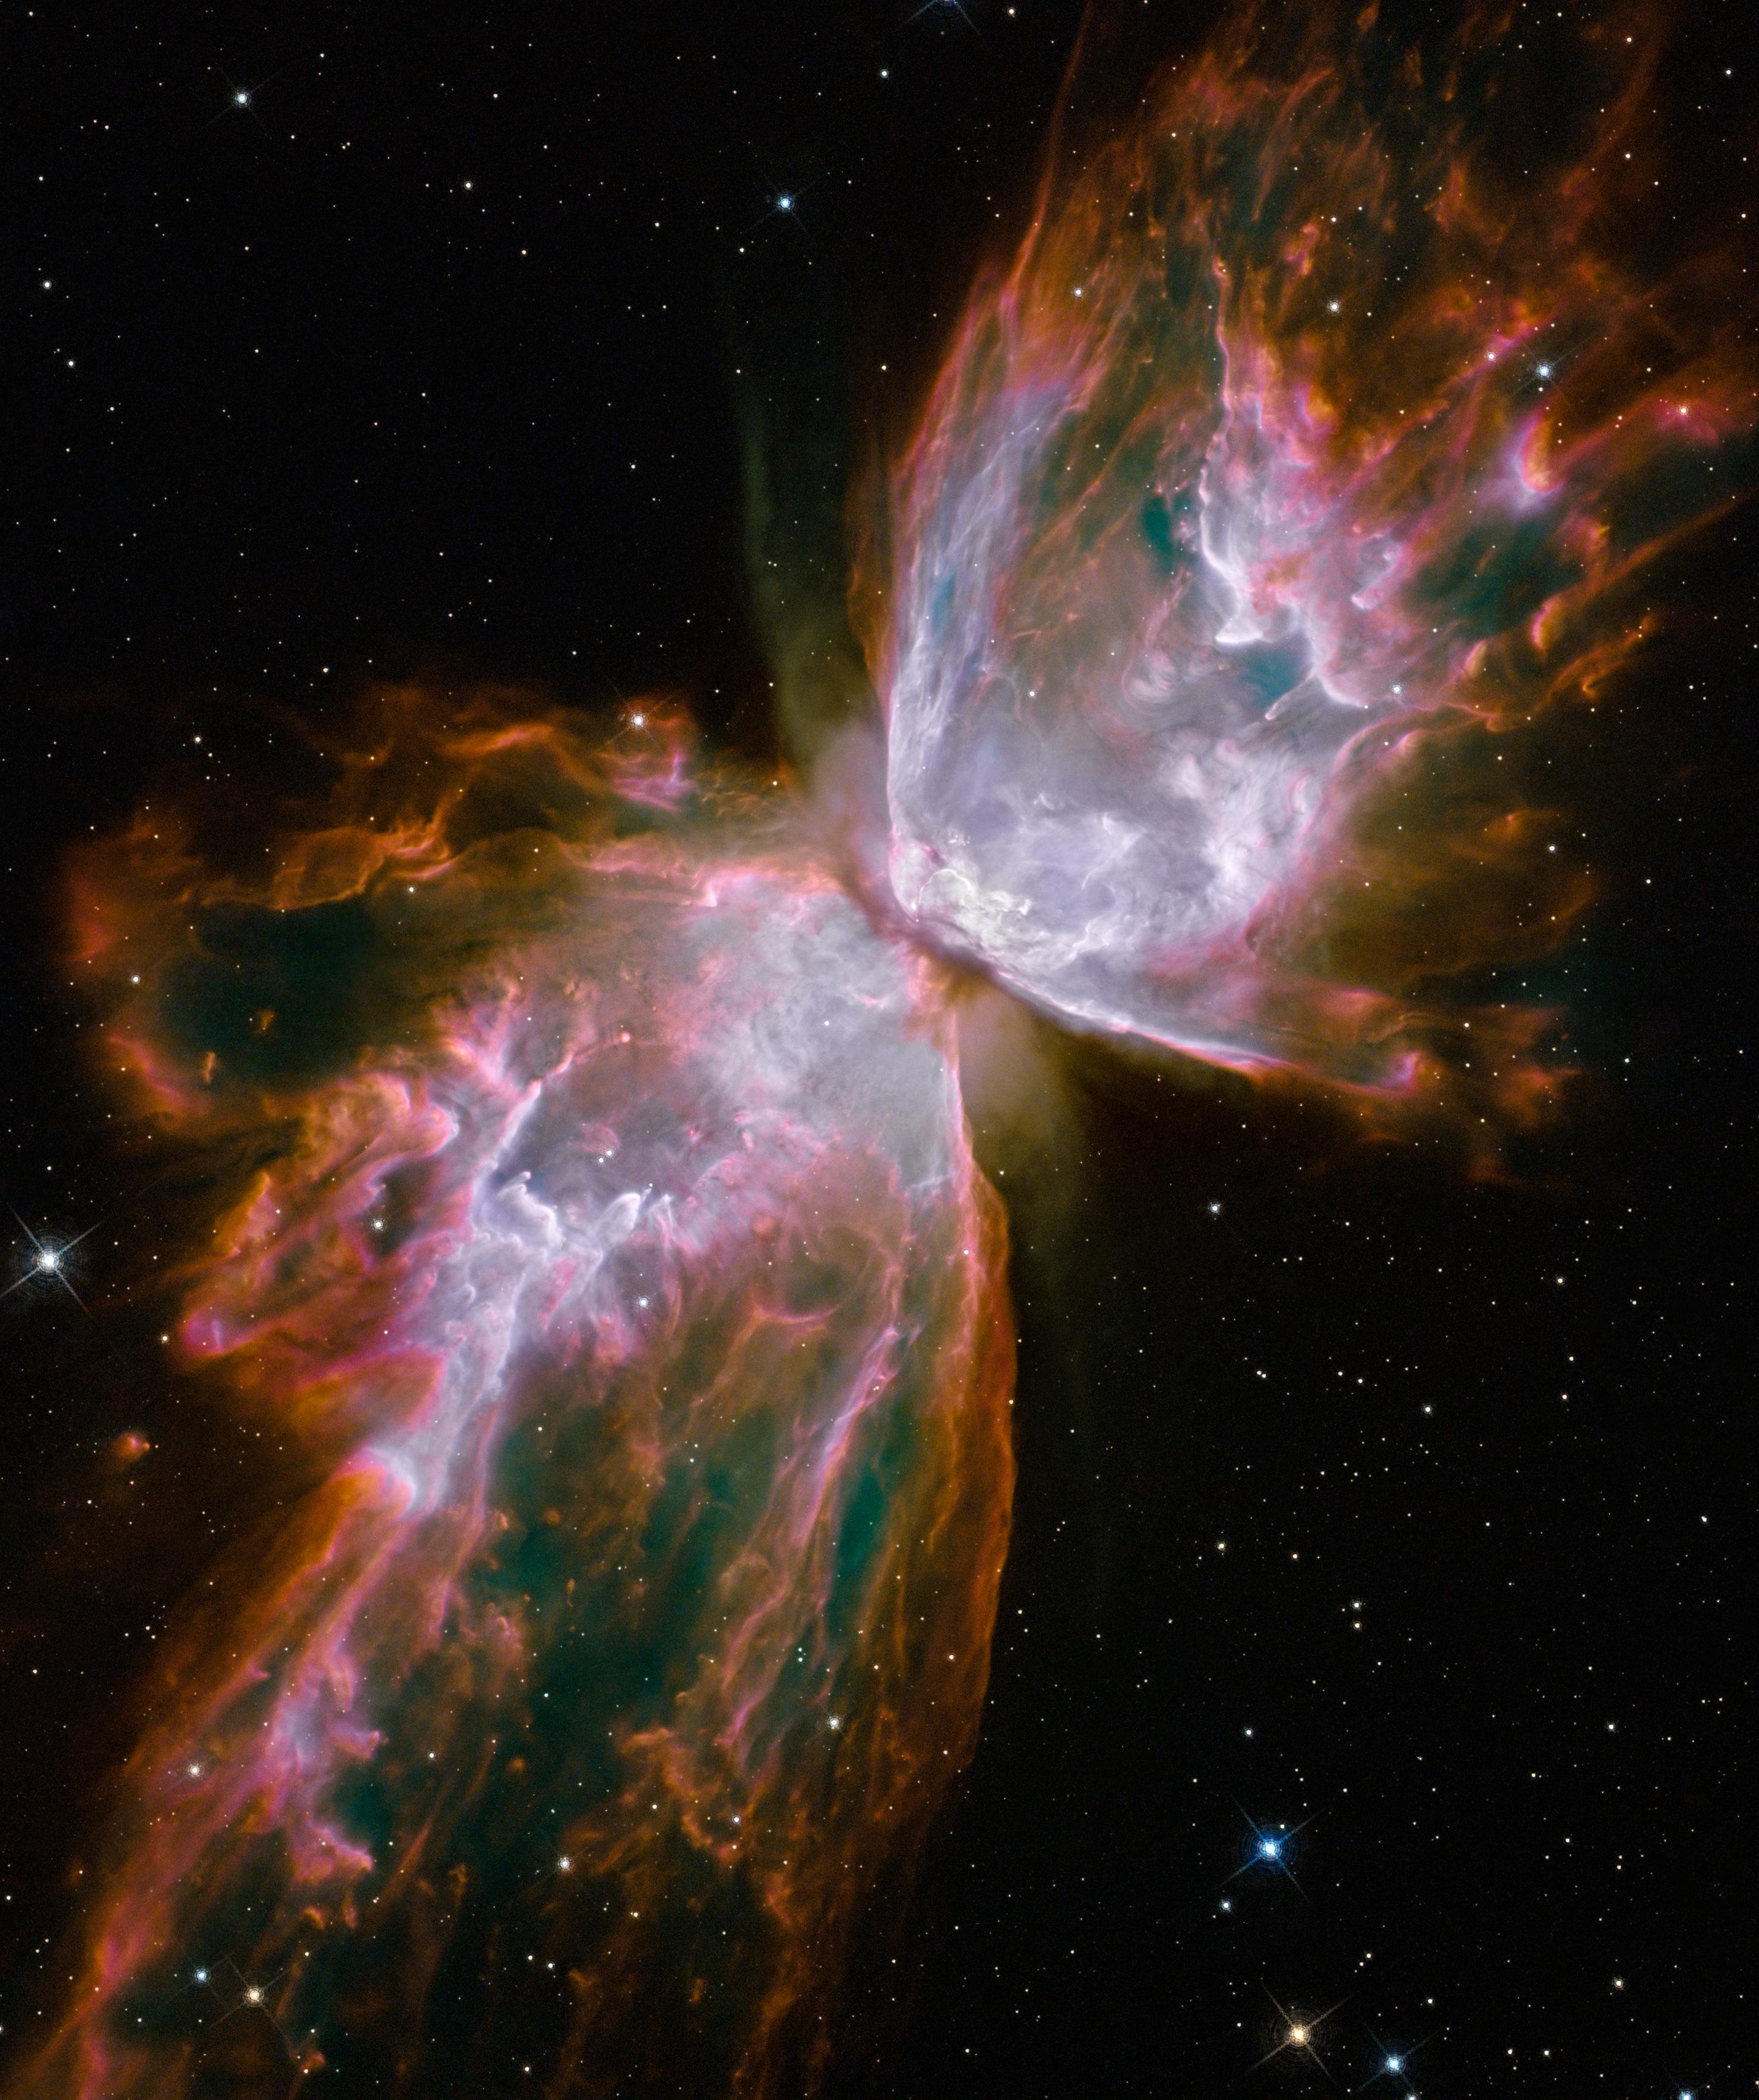
sky, atmosphere, space, night sky, nasa, nebula, outer space, astronomy, universe, starry sky, all, space travel, astronautics, astronomical object, ngc 6302, constellation skorpion, planetary fog, beetle fog